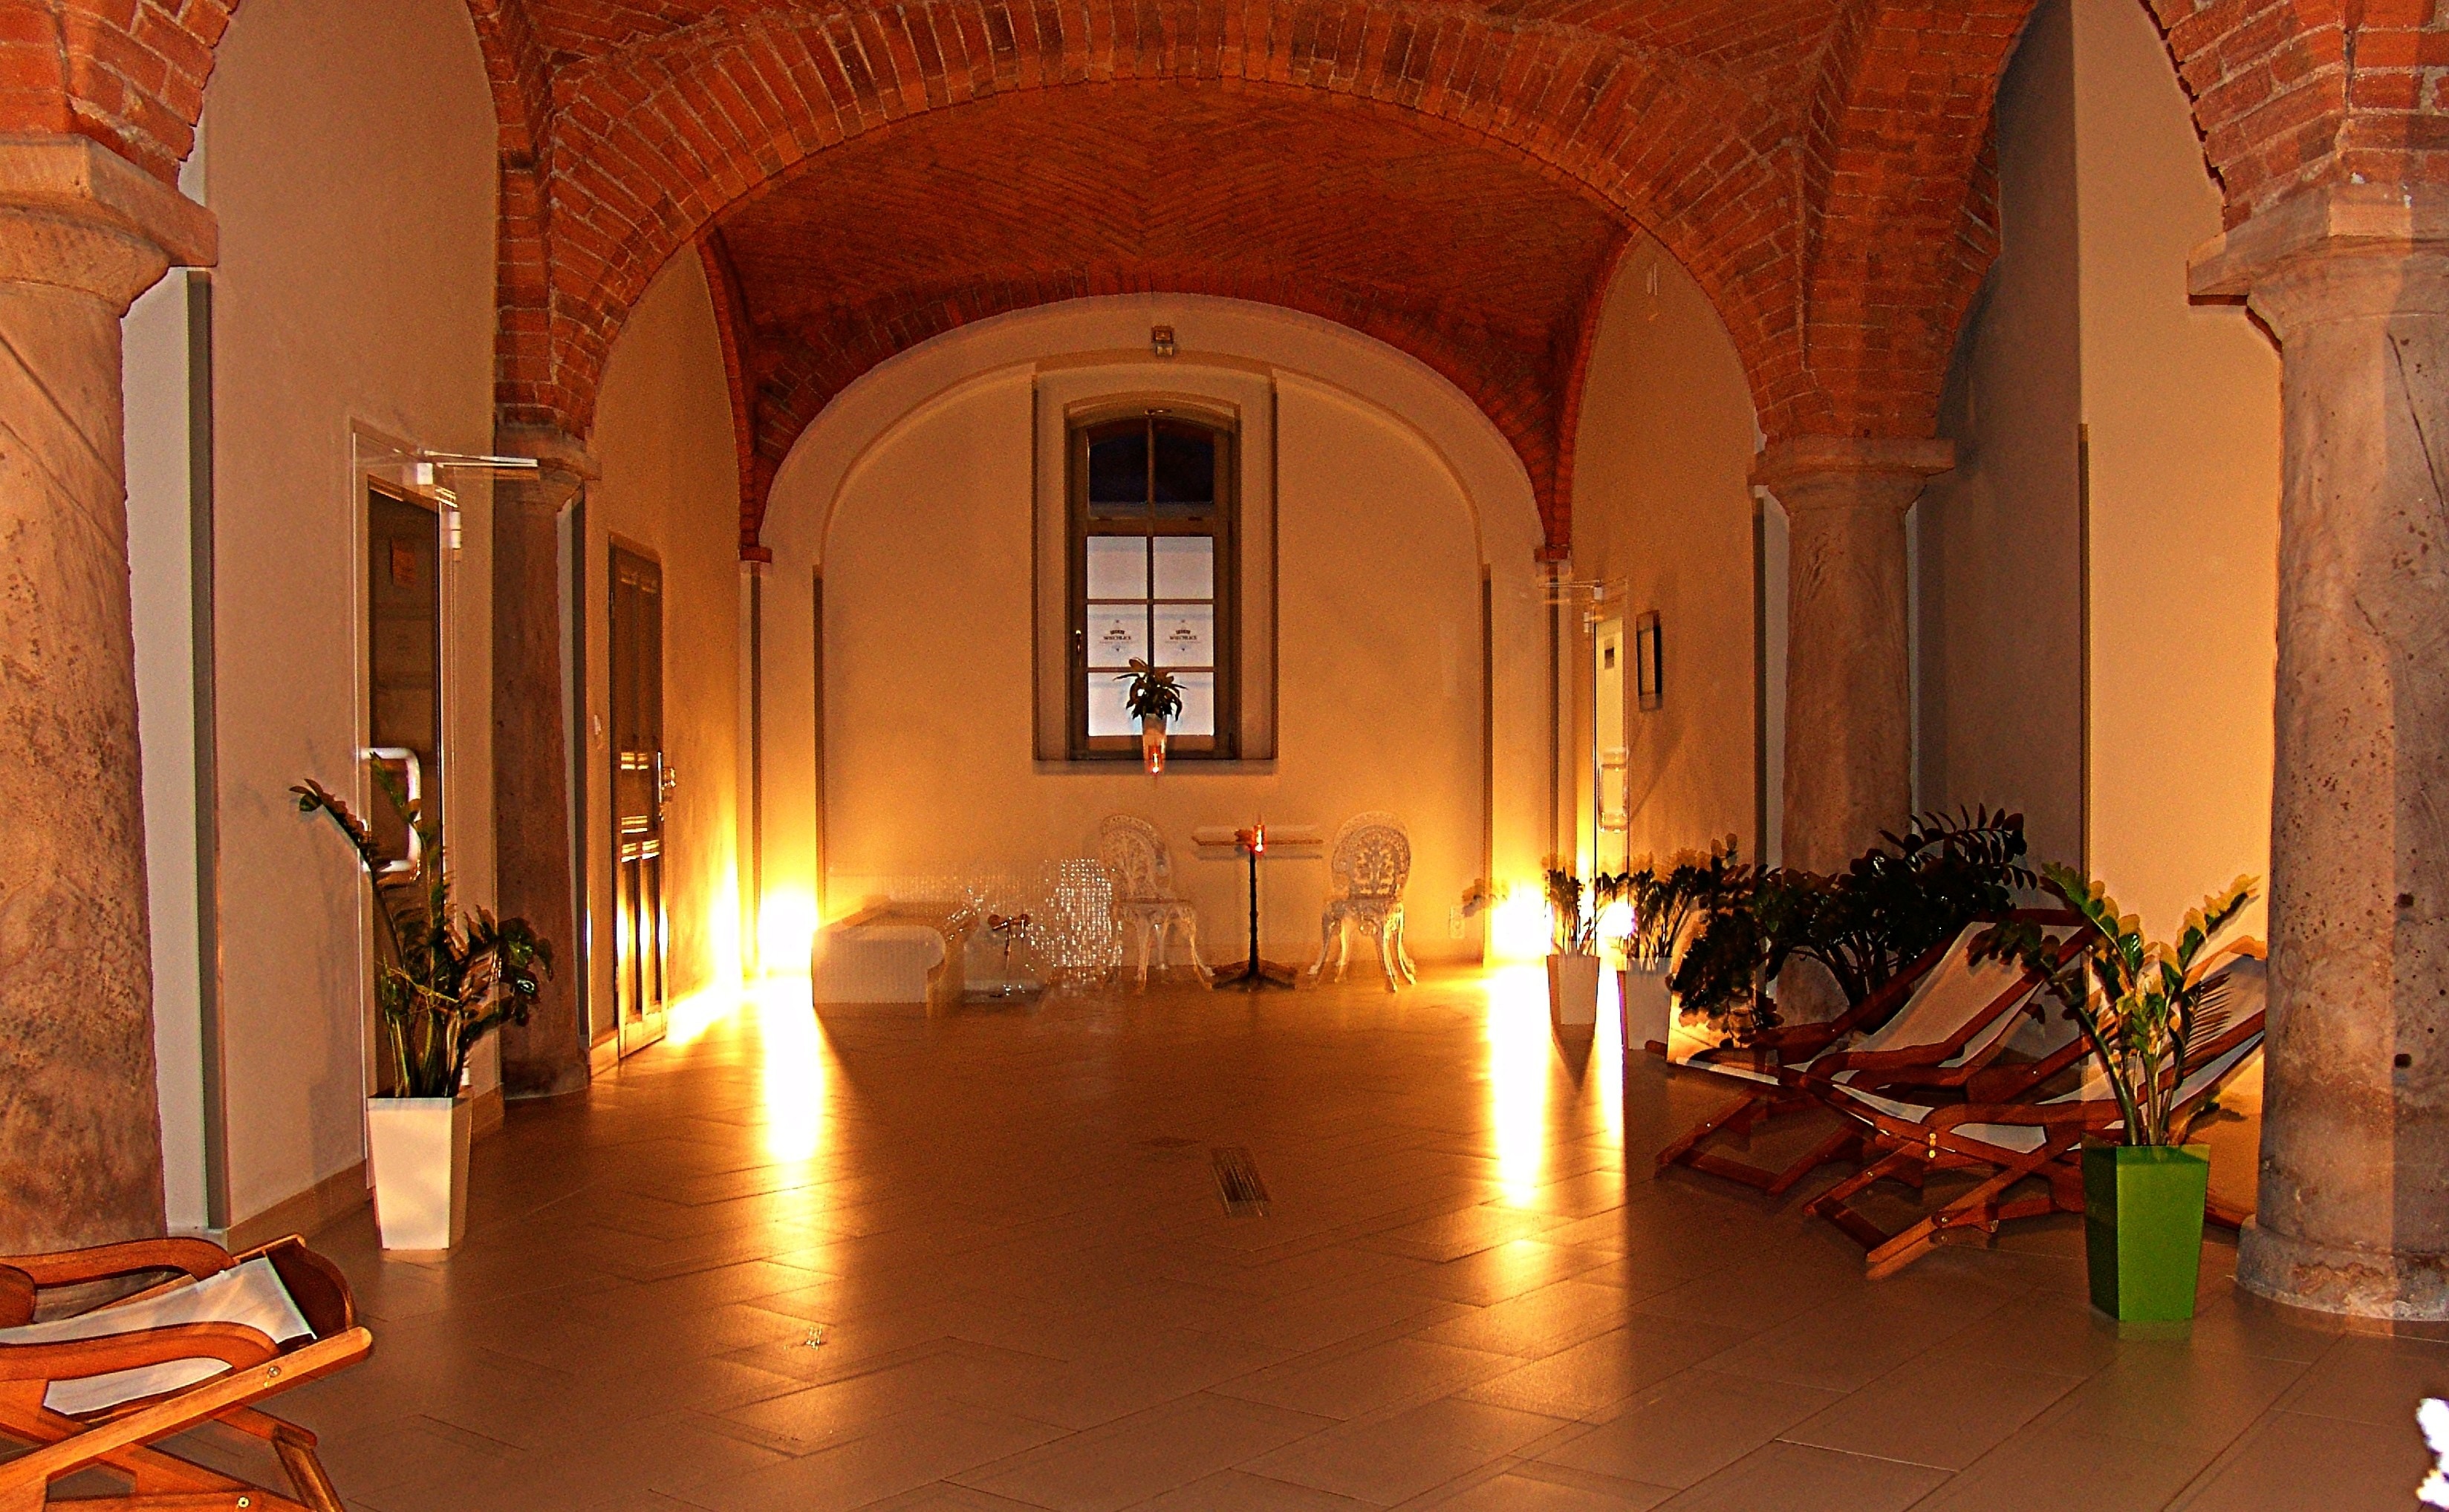
villa, mansion, house, building, palace, atmosphere, home, arch, romance, castle, lighting, interior design, courtyard, vault, estate, lobby, hacienda, wellness, ancient history